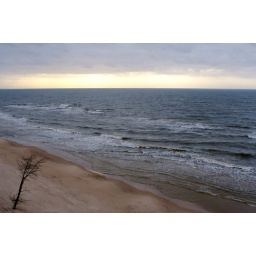
Lone tree on the beach on the Baltic coast in Debina, Poland.